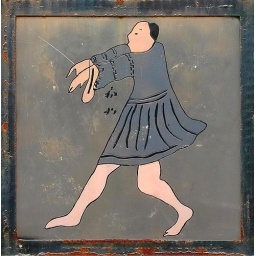
Immersed in the moment... Found him on a rusty metal fence in a narrow street in Chengdu. Man in skirt.